Wola massacre

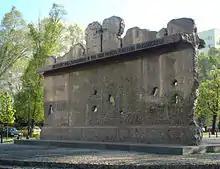
The Monument to Victims of the Wola Massacre, displaying a list of execution sites across Wola and estimates of the number of victims at each site

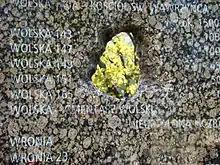
A close-up of a detail of the Monument to Victims of the Wola Massacre listing some of the Wolska Street execution sites

On August 5, at 7:00 AM, the "relief forces" began their assault on Wola. Three German battle groups started their advance toward the city centre from the western outskirts of the Wola district, along Wolska and Górczewska streets. The German forces consisted of units from the "Wehrmacht" and the SS Police Battalions, and the 1st Battalion "Kampfgruppe Meyer" under "SS-Bataillonführer Herbert" Meyer from "SS-Sonderregiment Dirlewanger", an infamous "Waffen SS" penal unit led by "SS-Oberführer" Oskar Dirlewanger, which included the Azerbaijani Legion (part of the "Ostlegionen"). British historian Martin Windrow described Dirlewanger's unit as a "terrifying rabble" of "cut-throats, [foreign] renegades, sadistic morons, and cashiered rejects from other units". On the left flank, north of Wolska Street, the assault was carried out by the cadet battalion from the XXI Military District and a company from the "SS-Junkerschule Braunschweig".